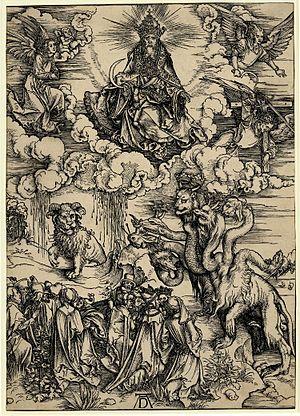
L'Apocalypse est une suite de 15 xylographies réalisées par Albrecht Dürer entre 1496 et 1498, inspirées du Livre de l'Apocalypse, dans le Nouveau Testament. Réunies en volume par Dürer, ces gravures constituent la seule série qu'il ait réalisée d'un seul jet. Il en donnera une seconde version en 1511 avec de légères modifications.